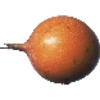
Label: granadilla